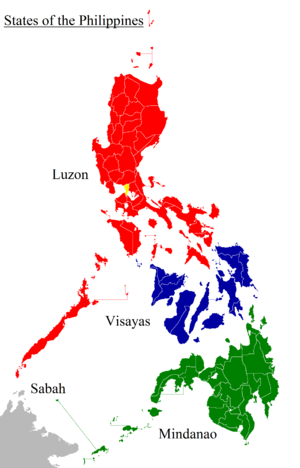
Luzon
Den filippinske øgruppe med Luzon længst mod nord.
Luzon er en ø i Filippinerne, hvorpå der bor 46.228.000 indbyggere. Med et areal på 106.000 kvadratkilometer er øen den største ø i Filippinerne. Øens areal udgør cirka en tredjedel af landets samlede areal, og halvdelen af landets indbyggere bor der. Øen er en del af Luzon-gruppen beliggende i den nordlige og vestlige del af landet. Gruppen består ud over Luzon af øerne Mindoro og Palawan. Filippinernes hovedstad Manila ligger på øen. Øen er verdens femtemest befolkede ø.